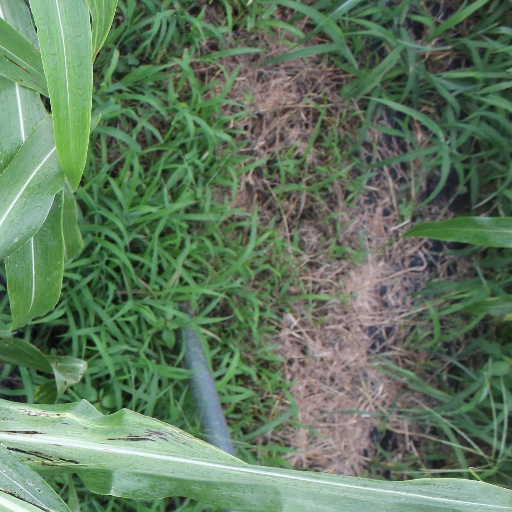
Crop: sorghum